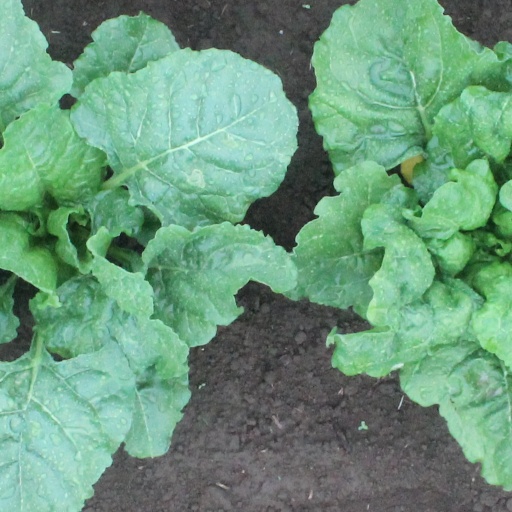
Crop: sugar beet